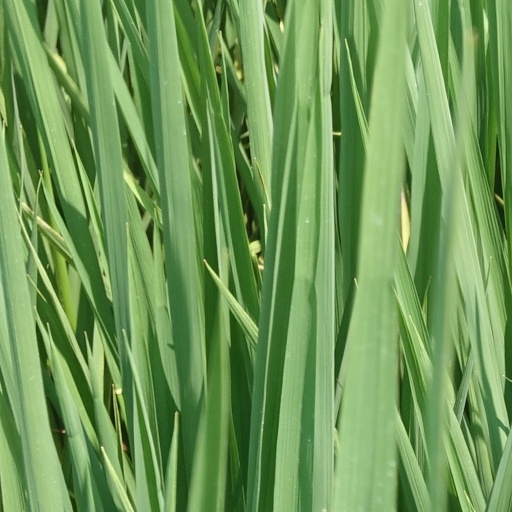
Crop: rice